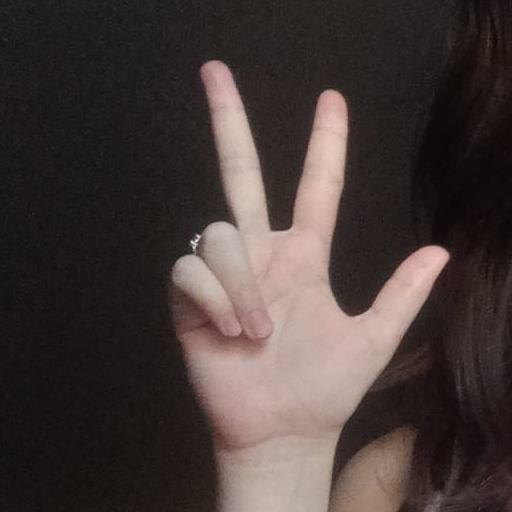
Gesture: three2